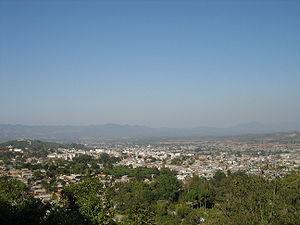
Lashio est la plus grande ville du Nord de l'État Shan, en Birmanie. Elle est située à une altitude de 836 mètres, sur un éperon surplombant la vallée de la Nam Yao.